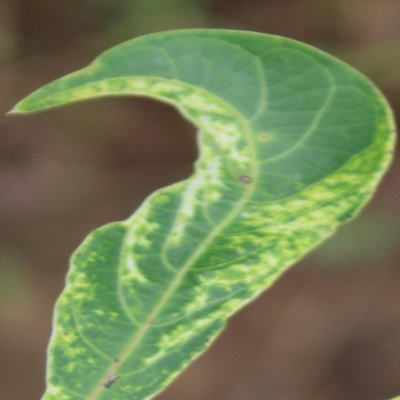
Crop: Cassava
Condition: mosaic